Nooranad

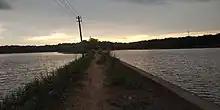
A bund road through Karingali Puncha

Nooranad region is located at the south-eastern edge of Alappuzha district. It shares its northern boundary with Chengannur Taluk in Alappuzha district itself, eastern boundary with Pandalam